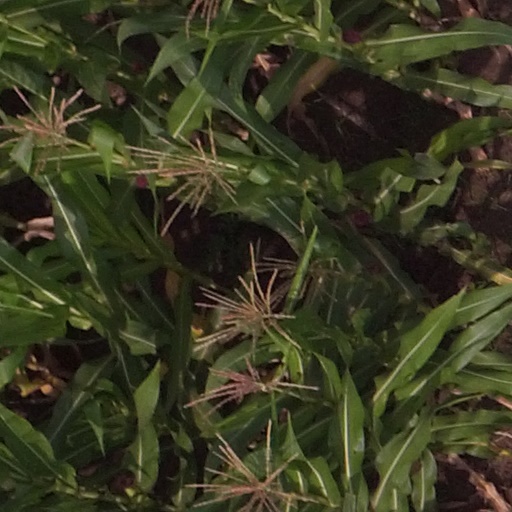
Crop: maize; corn